A Woman (1915 film)

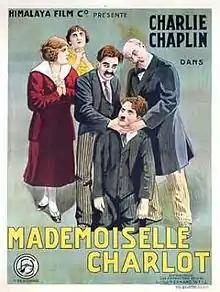
French theatrical poster to "A Woman"

A Woman was Charlie Chaplin's ninth film for Essanay Films. It was made in Los Angeles at the Majestic Studio and released in 1915.